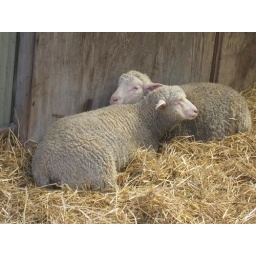
two sheep that slept in the same shed as star, the pony